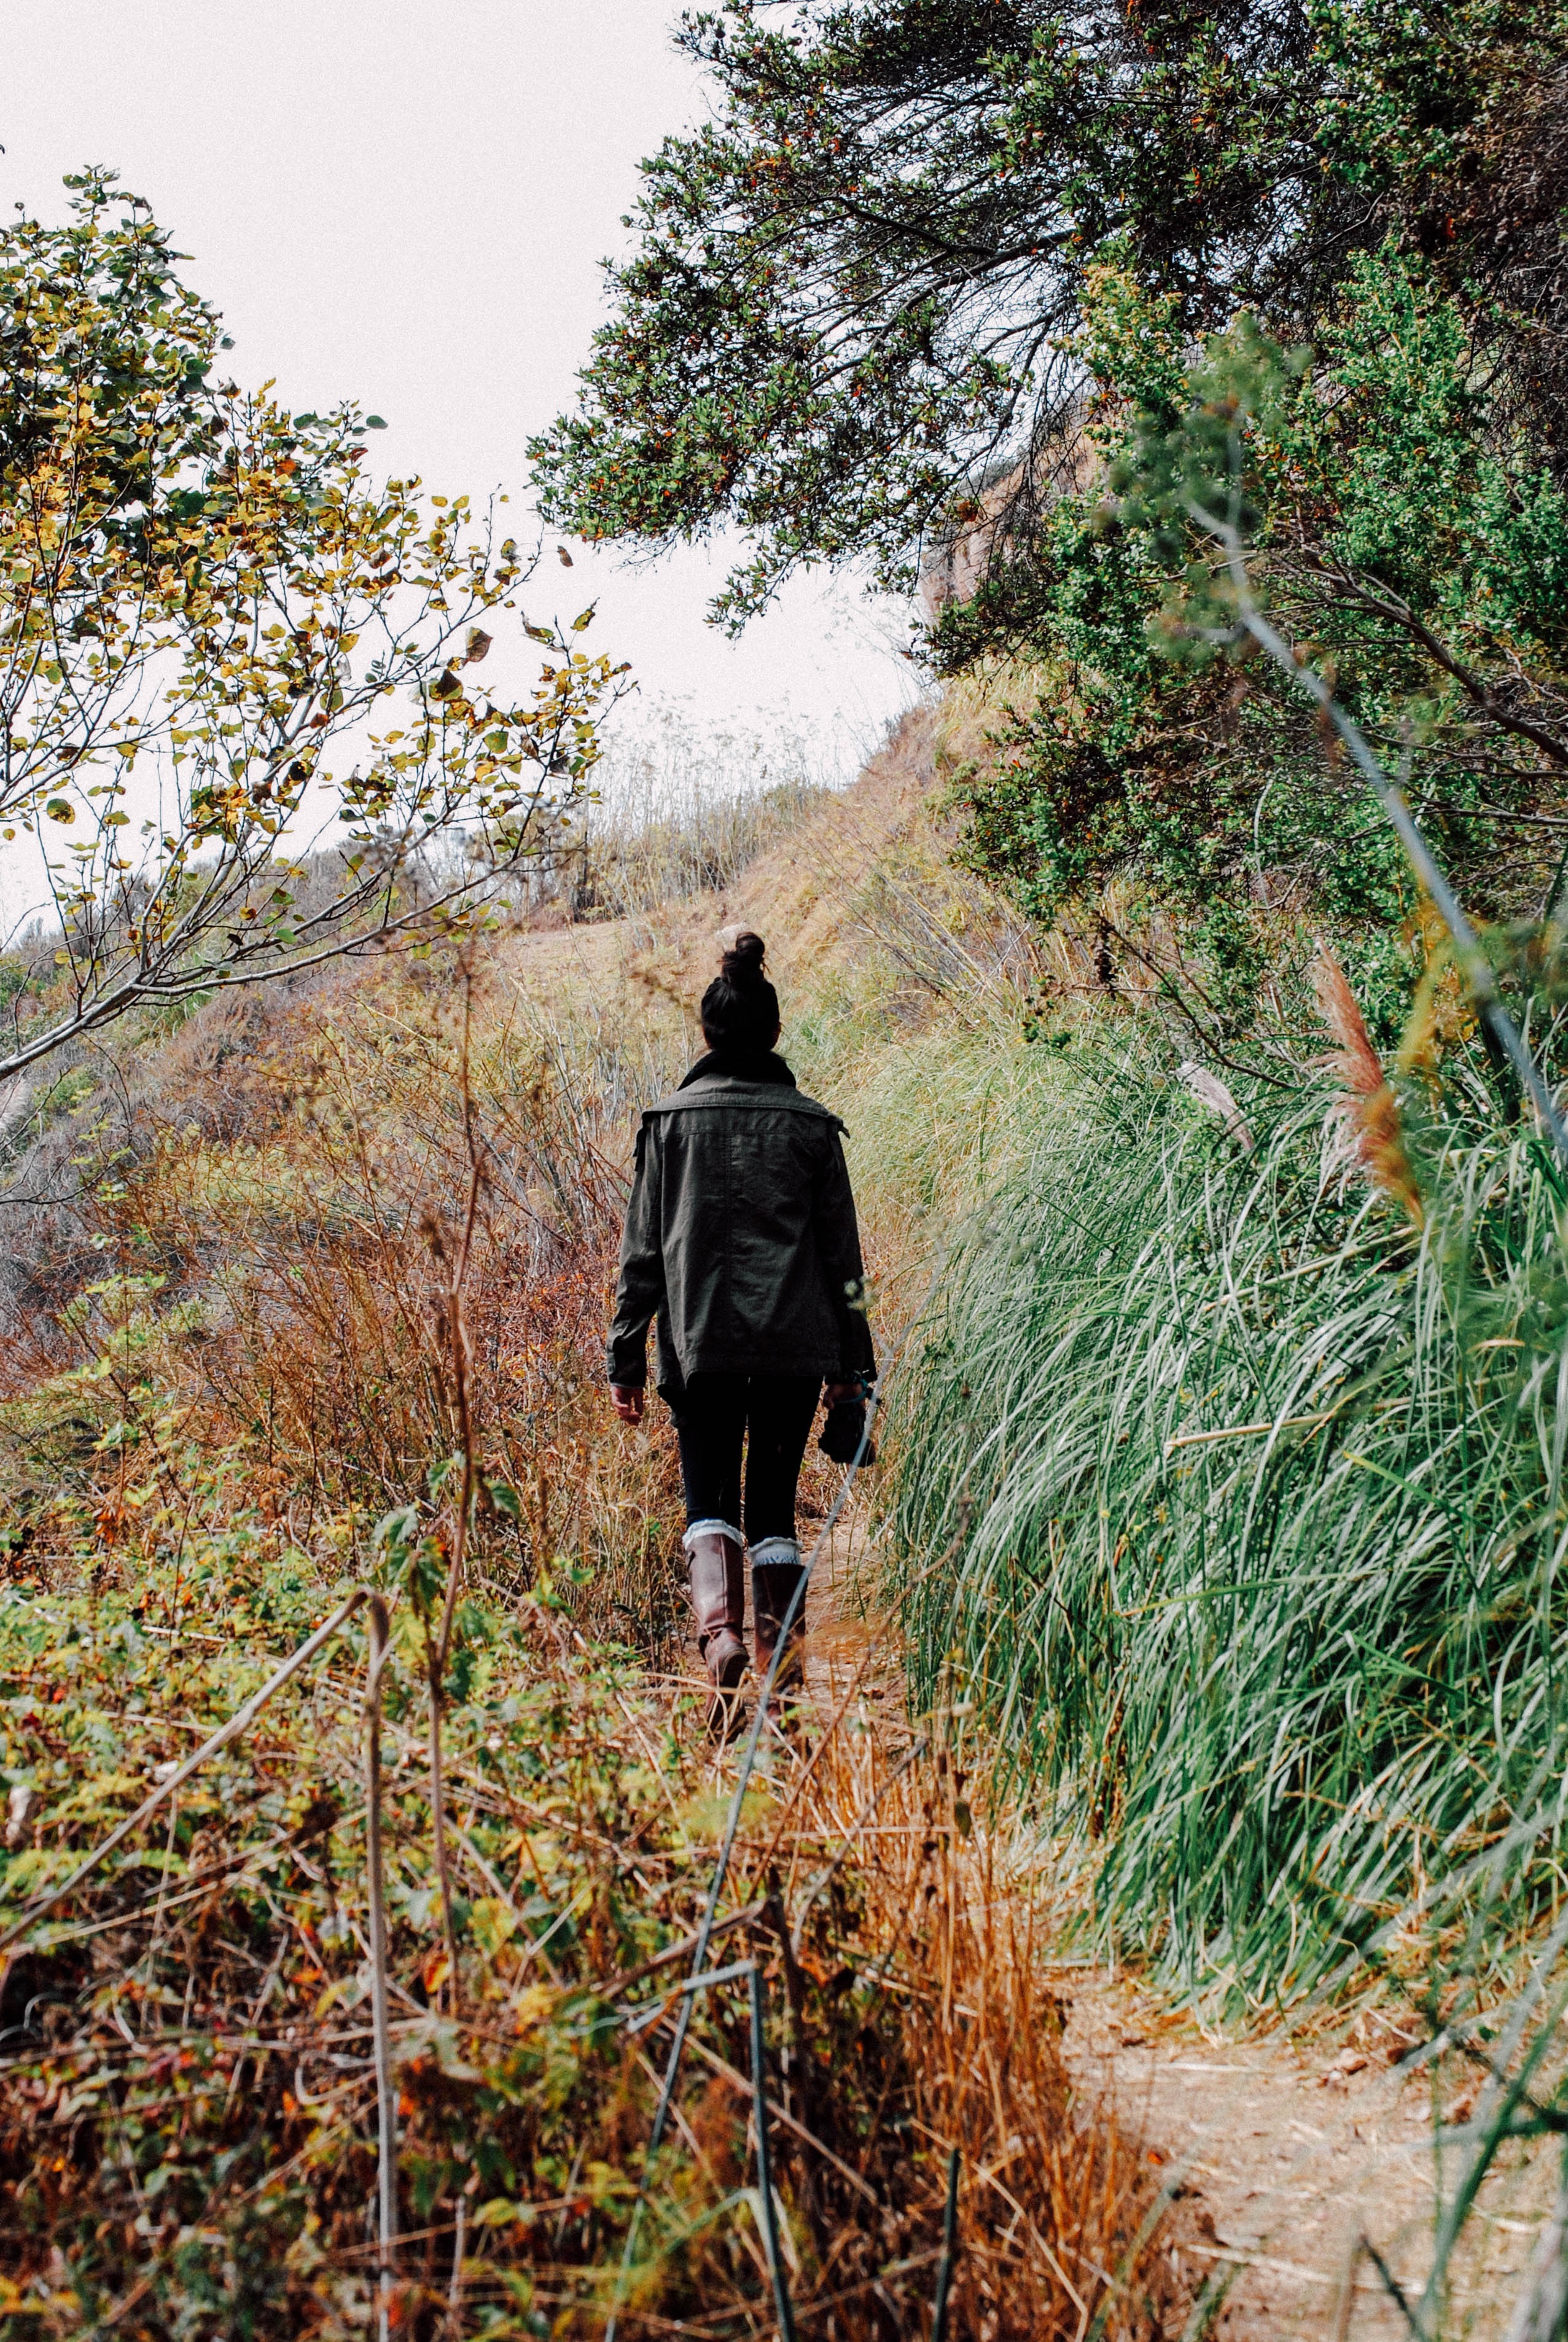
tree, grass, wilderness, walking, plant, trail, leaf, flower, autumn, flora, season, rural area